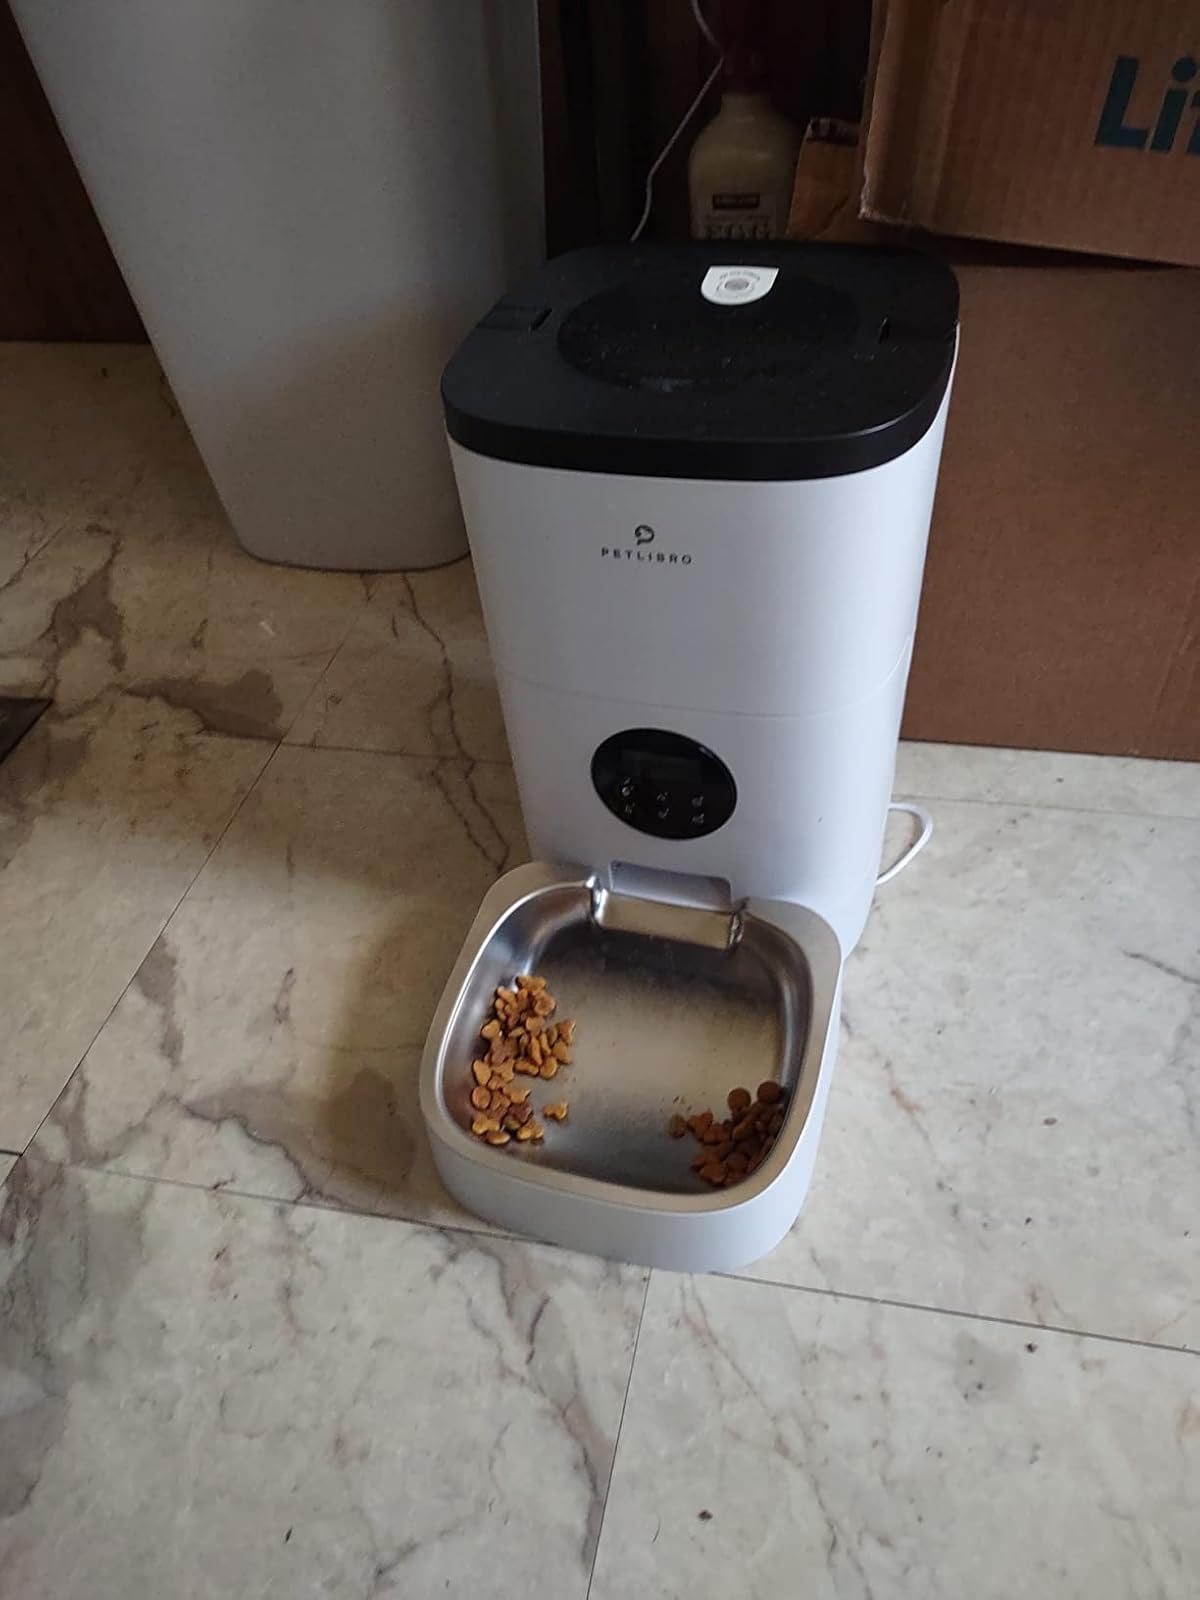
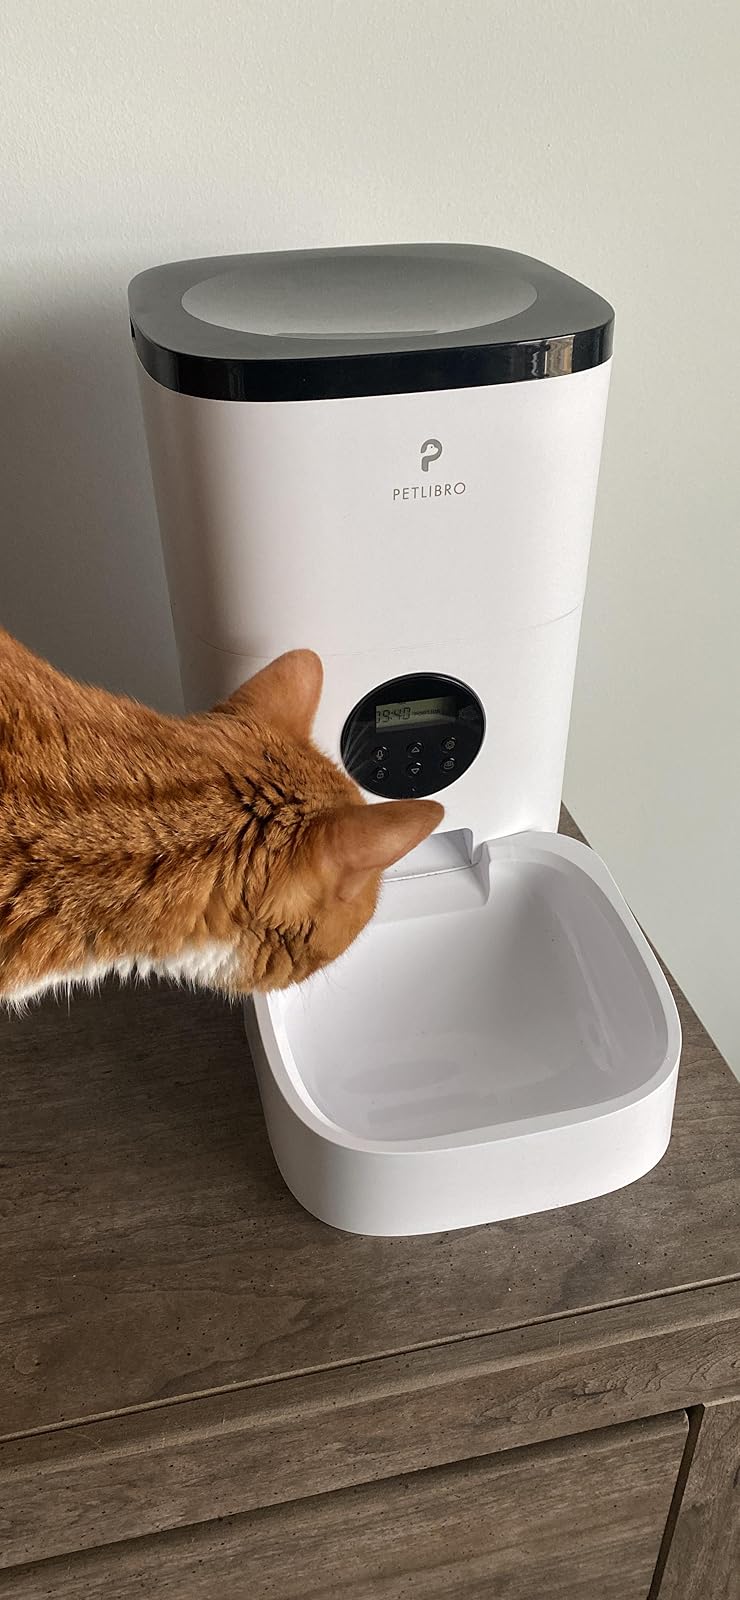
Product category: items_feeder
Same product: yes